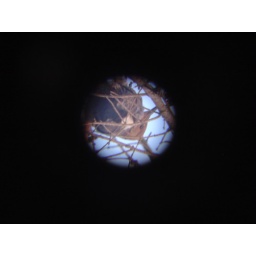
bird in tree in back yard through telescope (12.5mm eyepiece)